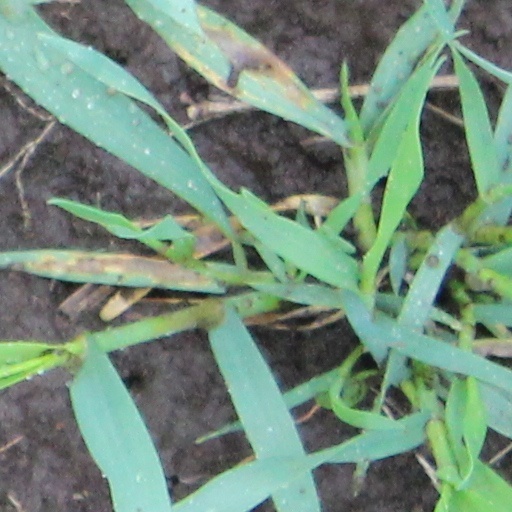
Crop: wheat